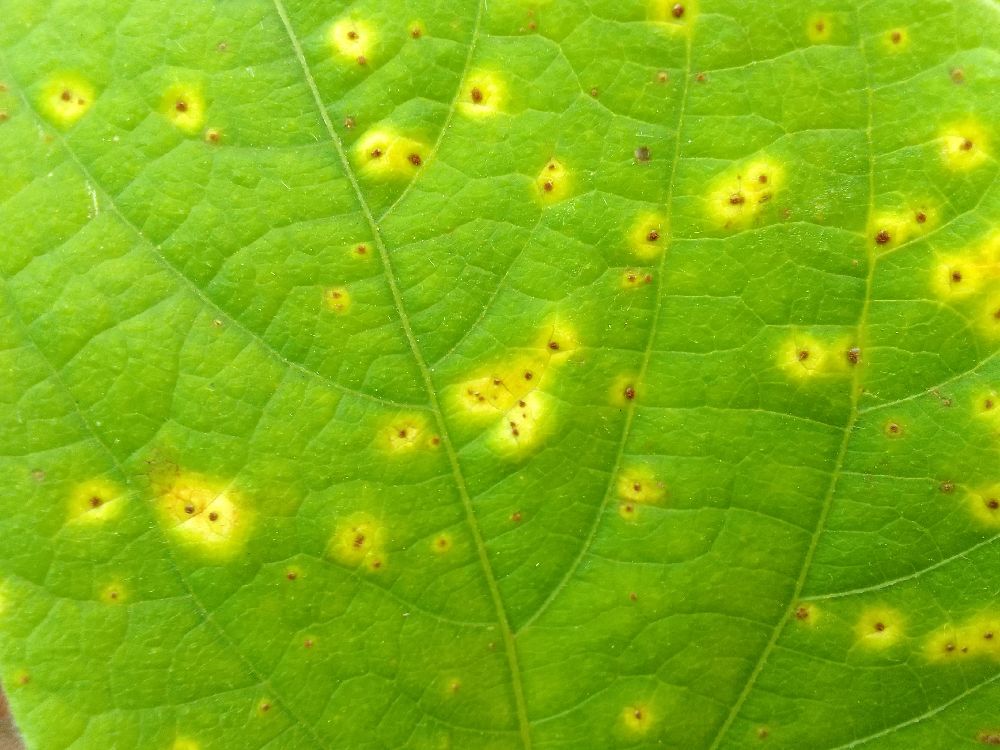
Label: rust